Soyuz 7K-L1

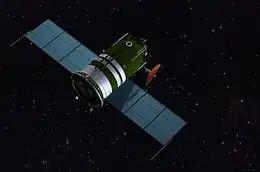
An artist's impression of the Soyuz 7K-L1 en route to the Moon.

Soyuz 7K-L1 "Zond" spacecraft was designed to launch cosmonauts from the Earth to circle the Moon without going into lunar orbit in the context of the Soviet crewed Moon-flyby program in the Moon race. It was based on the Soyuz 7K-OK. Several modifications reduced vehicle mass and increased circumlunar capability. The most notable modifications were the replacement of the orbital module with a support cone and a high-gain parabolic antenna, the removal of a reserve parachute, and the addition of the gyro platform and star navigation sensors for the far space navigation. The spacecraft was capable of carrying two cosmonauts. At the start of flight testing, there were serious reliability problems with the new Proton rocket, the 7K-L1, and the Soyuz 7K-OK that the L1 was based on.